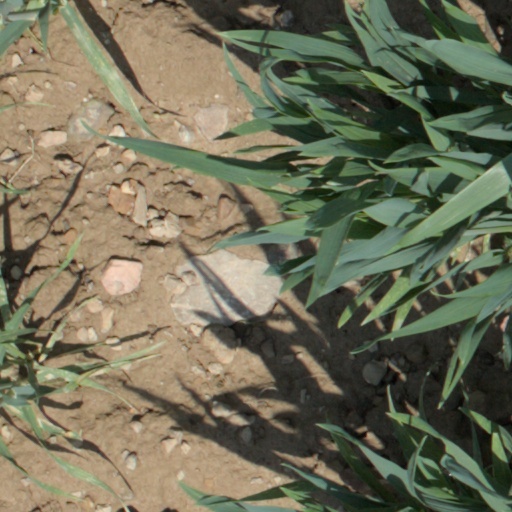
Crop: wheat